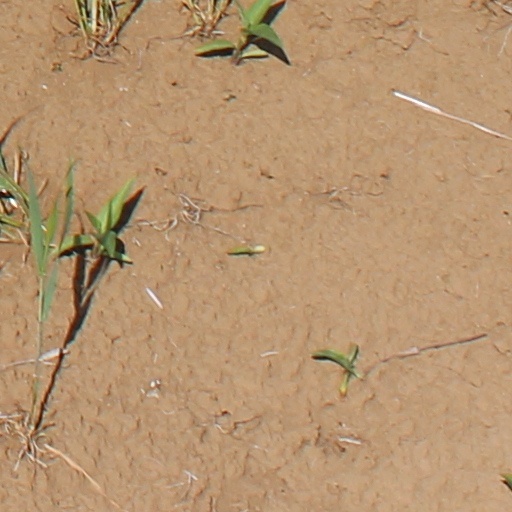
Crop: wheat